Sockeye salmon

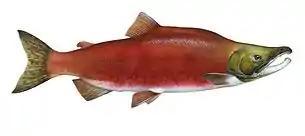
Male spawning-phase sockeye

Some sockeye salmon populations are completely landlocked. Sockeye that live and reproduce in lakes are commonly called "kokanee", which is red-fish name in the Sinixt Interior Salish language and silver trout in the Okanagan language. They are much smaller than the anadromous variety and are rarely over long. In the Okanagan Lake and many others, there are two kinds of kokanee populations – one spawns in streams and the other near lake shores. Landlocked populations occur in the Yukon Territory and British Columbia in Canada, as well as, in Alaska, Washington, Oregon, California, New York, Utah, Idaho, Montana, Nevada, Colorado, New Mexico, and Wyoming in the United States. Nantahala Lake is the only place in North Carolina where kokanee salmon are found. The fish, which is native to western North America, was stocked in Nantahala Lake in the mid-1960s by the NC Wildlife Resources Commission in an attempt to establish the species as a forage fish for other predator fishes in the lake. This stock has remained and become a favorite target for anglers, though the kokanee population there has recently been hurt by competition from illegally introduced blue herring.